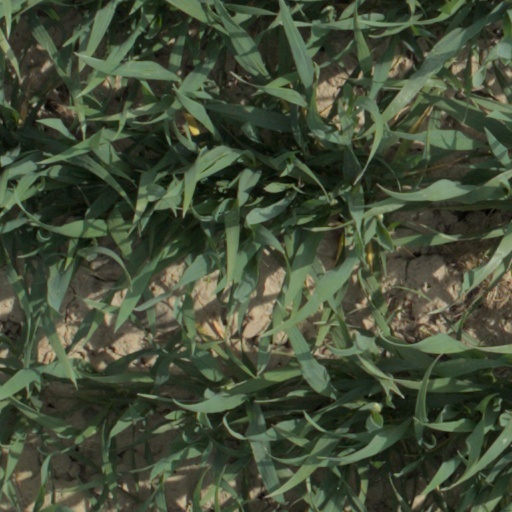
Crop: wheat